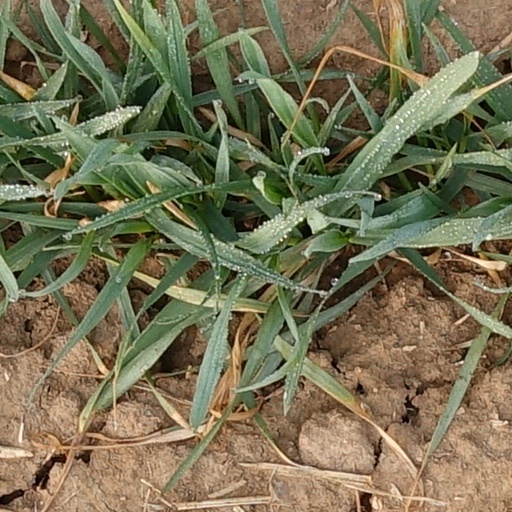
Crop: wheat